Typhoon Khanun (2023)

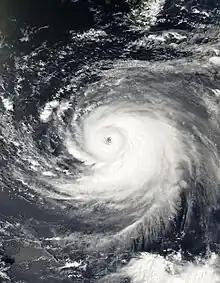
Khanun at peak intensity while approaching the Okinawa Islands on August 1

Typhoon Khanun, known in the Philippines as Typhoon Falcon, was a powerful, erratic and long-lived tropical cyclone that moved along Okinawa, Japan and the west coast of the Korean Peninsula in early August 2023. It was the sixth named storm and fourth typhoon of the 2023 Pacific typhoon season. Khanun started as a low-pressure area, where it then rapidly intensified into a Category 4-equivalent typhoon on the Saffir–Simpson scale over the Philippine Sea on August 1, before undergoing an eyewall replacement cycle. Khanun weakened slightly as it moved closer to the Ryukyu Islands, battering them with heavy rain and strong winds. Khanun began to degrade its eye on satellite imagery due to quasi-stationary and warming cloud tops. Steady weakening continued as Khanun approached the Korean Peninsula and it eventually made landfall on Geojedo in South Korea. The storm dissipated shortly thereafter.